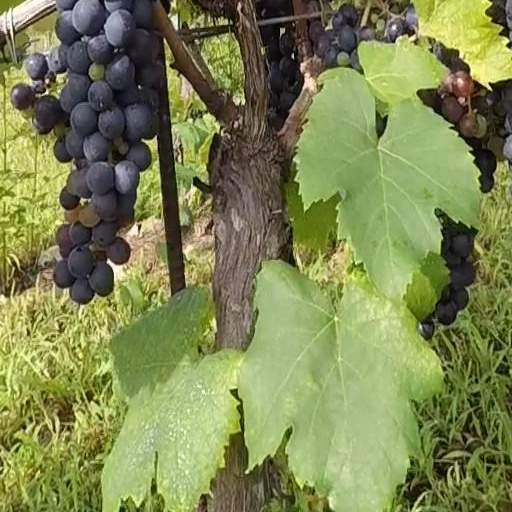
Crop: grape